Shemot (parashah)

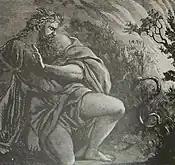
Moses' Rod Turned into a Serpent (illustration from the 1890 Holman Bible)

The Sifra cited Exodus 3:4 along with Leviticus 1:1 for the proposition that whenever God spoke to Moses, God first called out to him. And the Sifra cited Genesis 22:11, Genesis 46:2, Exodus 3:4, and 1 Samuel 3:10 for the proposition that when God called the name of a prophet twice, God expressed affection and sought to provoke a response.